Foliose lichen

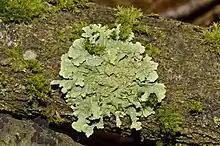
"Flavoparmelia caperata", a species of foliose lichen, on a tree branch

A foliose lichen is a lichen with flat, leaf-like , which are generally not firmly bonded to the substrate on which it grows. It is one of the three most common growth forms of lichens. It typically has distinct upper and lower surfaces, each of which is usually covered with a cortex; some, however, lack a lower cortex. The photobiont layer lies just below the upper cortex. Where present, the lower cortex is usually dark (sometimes even black), but occasionally white. Foliose lichens are attached to their substrate either by hyphae extending from the cortex or , or by root-like structures called . The latter, which are found only in foliose lichens, come in a variety of shapes, the specifics of which can aid in species identification. Some foliose lichens attach only at a single stout peg called a , typically located near the lichen's centre. Lichens with this structure are called "umbilicate". In general, medium to large epiphytic foliose lichens are moderately sensitive to air pollution, while smaller or ground-dwelling foliose lichens are more tolerant. The term "foliose" derives from the Latin word "foliosus", meaning "leafy".